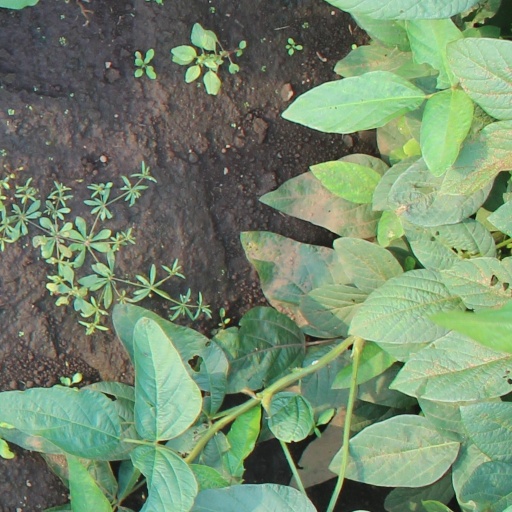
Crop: soybean